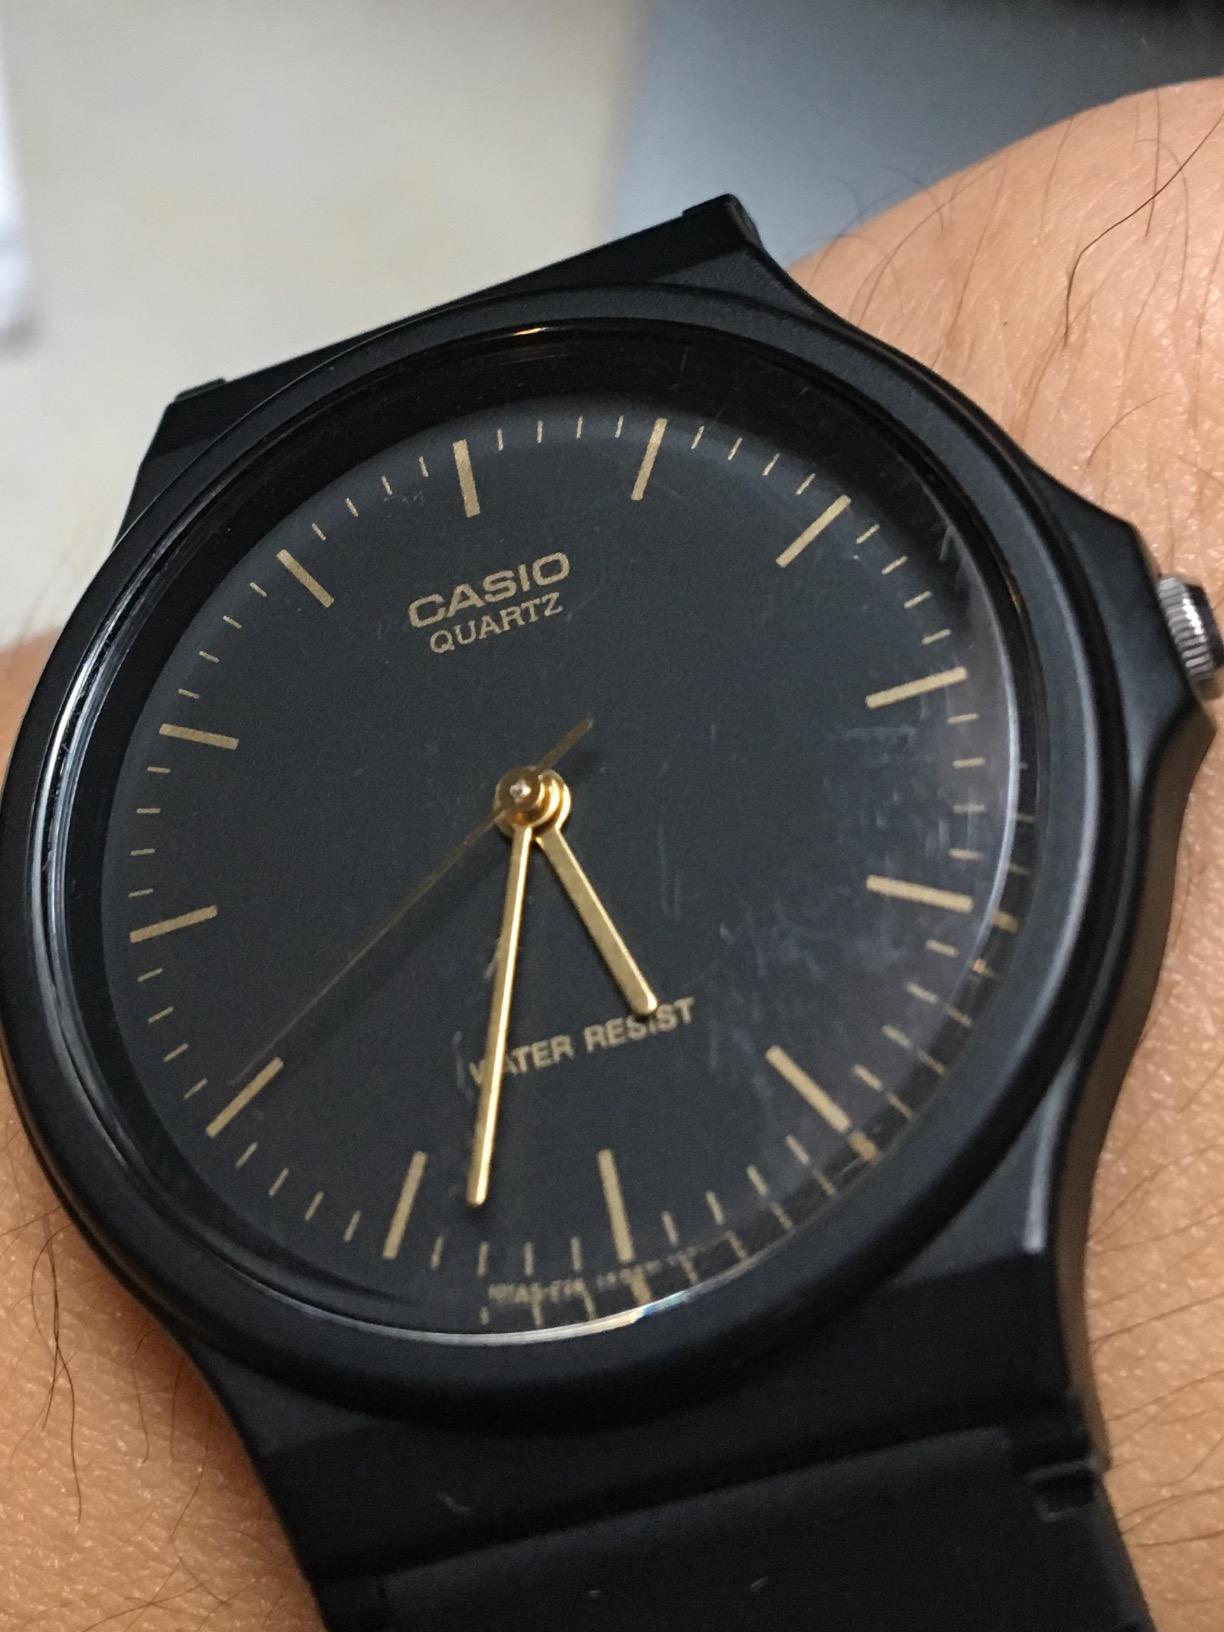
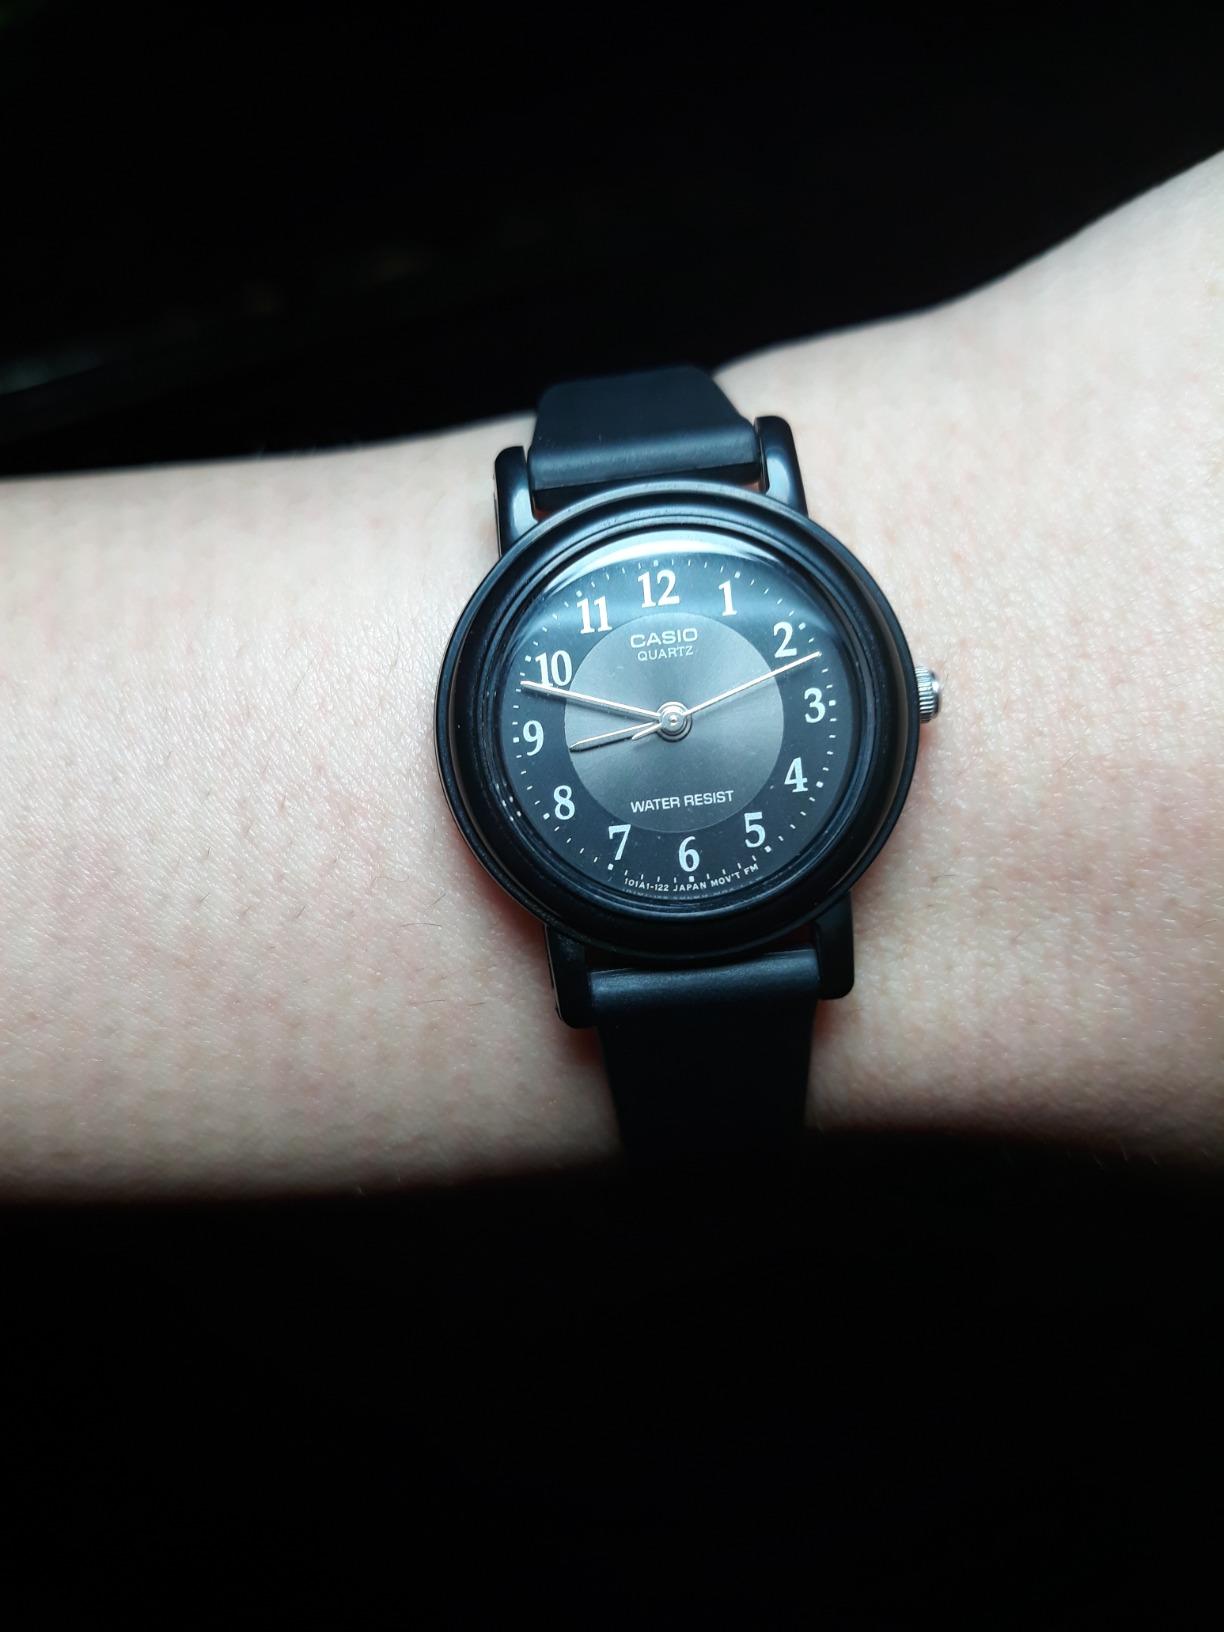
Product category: accessories_watch
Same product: no